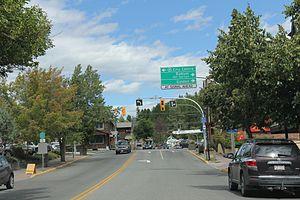
Kimberley est une cité de Colombie-Britannique au Canada au bord de la Highway 95A entre les Monts Purcell et les Rocheuses. C'est la municipalité la plus élevée de la province, à 1 113 mètres.